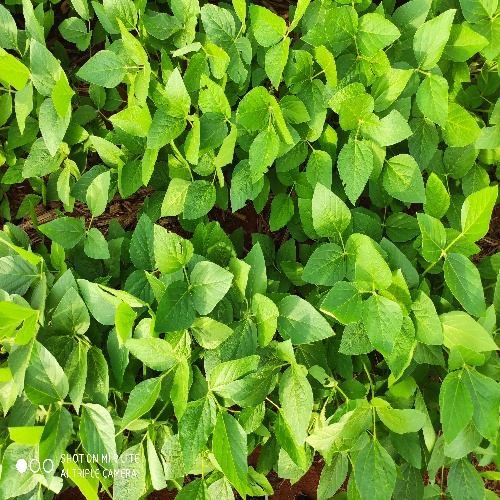
Label: Caterpillar